Cinema of Greece

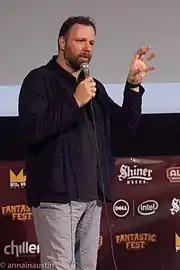
Yorgos Lanthimos

In 2009, "Dogtooth", directed by Yorgos Lanthimos, won the Prix Un Certain Regard at the Cannes Film Festival, and in 2011 was nominated for Best Foreign Language Film at the 83rd Academy Awards. The 2010 film "Attenberg", directed by Athina Rachel Tsangari, won the Coppa Volpi Award for Best Actress (Ariane Labed) at the Venice Film Festival. Also, at the same festival that year, "Homeland", directed by Syllas Tzoumerkas screened at the International Critics' Week, "Plato's Academy" by Filippos Tsitos screened at a special event in Venice Days, and "Casus Belli", a short film by director Yorgos Zois, screened at the Orizzonti section, prompting Nick Vivarelli of Variety to write about "the country's biggest showing in decades". In 2011 "Alps" won the Osella Award for Best Screenplay (Yorgos Lanthimos and Efthimiοs Filippou) at the 68th Venice Film Festival. "Dogtooth", "Attenberg" and "Alps" are part of what some film critics, including Steve Rose of "The Guardian", have termed the "Greek Weird Wave," which involves movies with haunting cinematography, alienated protagonists and absurdist dialogue. Other films mentioned as part of this "wave" include Panos H. Koutras's "Strella" (2009) and Yannis Economides's "Knifer" (2010). In 2011, the 46th Karlovy Vary International Film Festival presented a tribute to Young Greek Cinema with seven feature films: "Attenberg," "Dogtooth," "Homeland", "Strella", "Tale 52" (directed by Alexis Alexiou) and "Wasted Youth" (directed by Argyris Papadimitropoulos and Jan Vogel).